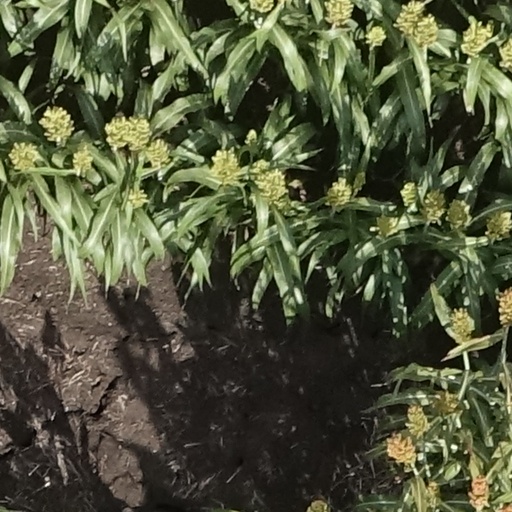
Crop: sorghum